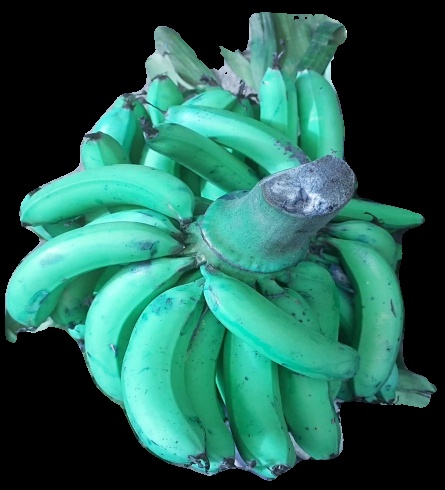
Variety: pachbale
Grade: grade3